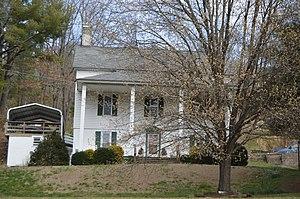
Fries est une municipalité américaine située dans le comté de Grayson en Virginie. Selon le recensement de 2010, Fries compte 484 habitants.